2009 Tour de France, Stage 1 to Stage 11

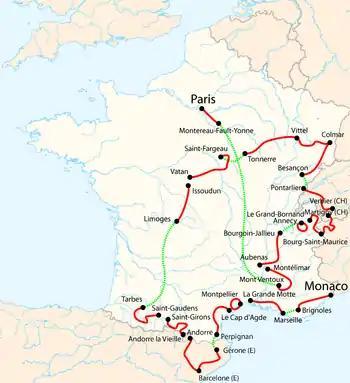
Overview of the stages

These are the individual stages of the 2009 Tour de France, with Stage 1 on July 4 and Stage 11 on July 15.